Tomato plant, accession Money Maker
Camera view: horizontal (90 deg, fisheye); turntable rotation: 240 degrees
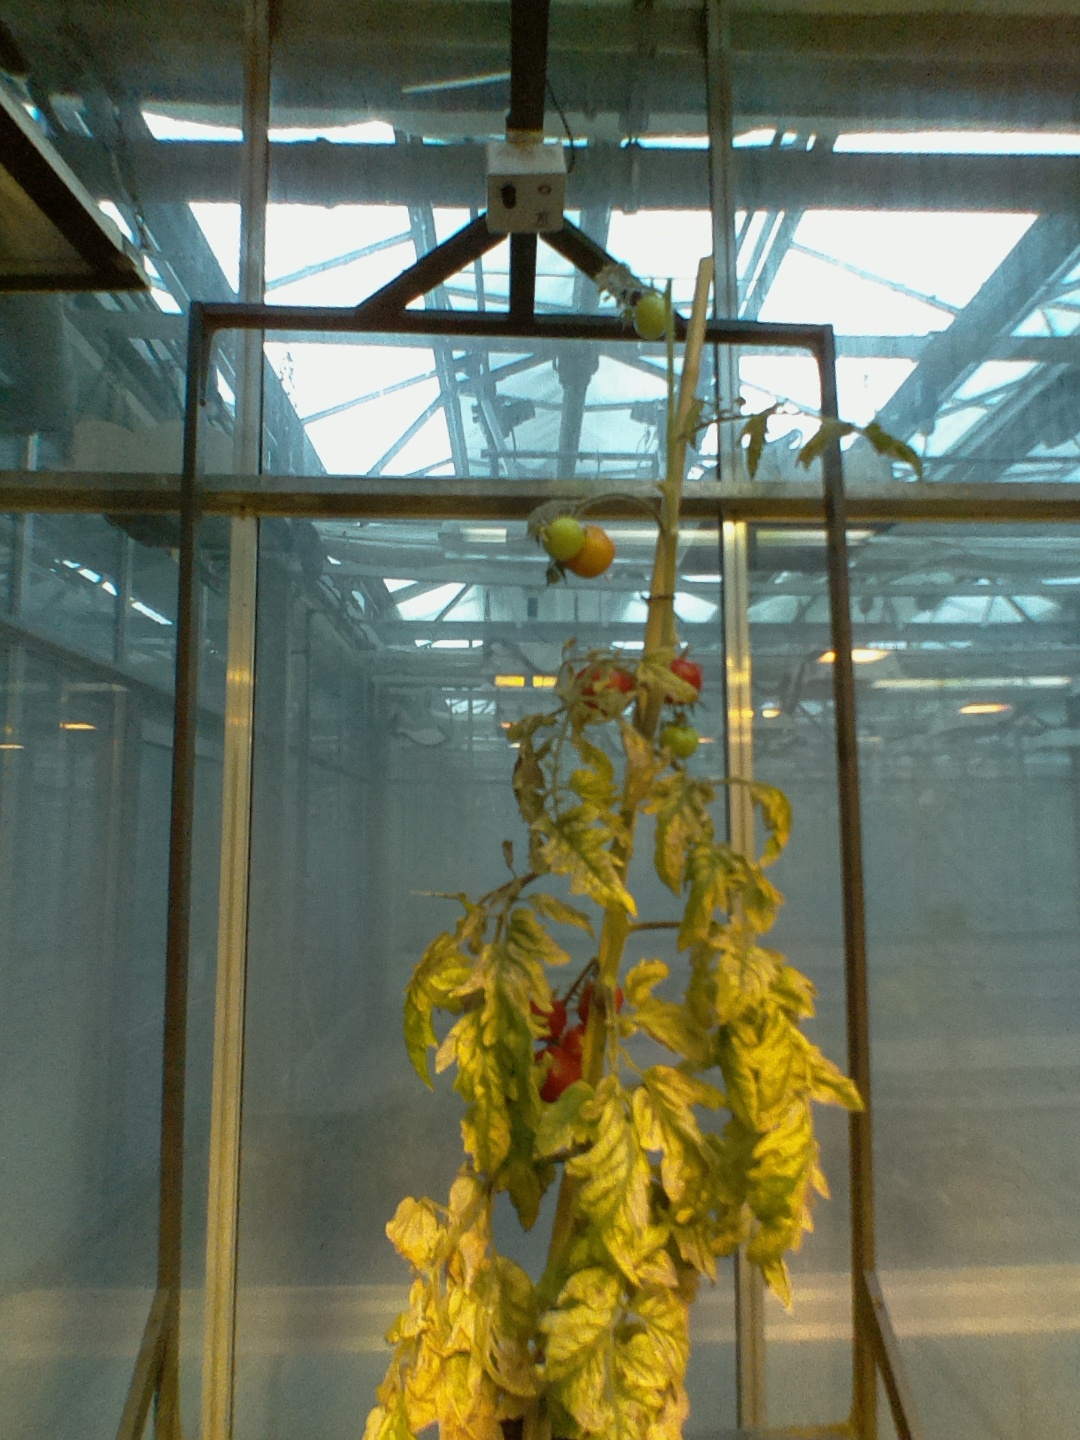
BBCH growth stage 89: 90%-100% of fruits show typical fully ripe color